Adrianne Lenker

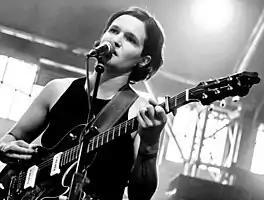
Lenker performing with Big Thief in 2018

Lenker released her third solo album, "Abysskiss", on October 5, 2018, through Saddle Creek. The album consisted of songs Lenker wrote while touring with Big Thief, and two of the songs received full arrangements, which were rereleased on the band's album "U.F.O.F." a few months later.